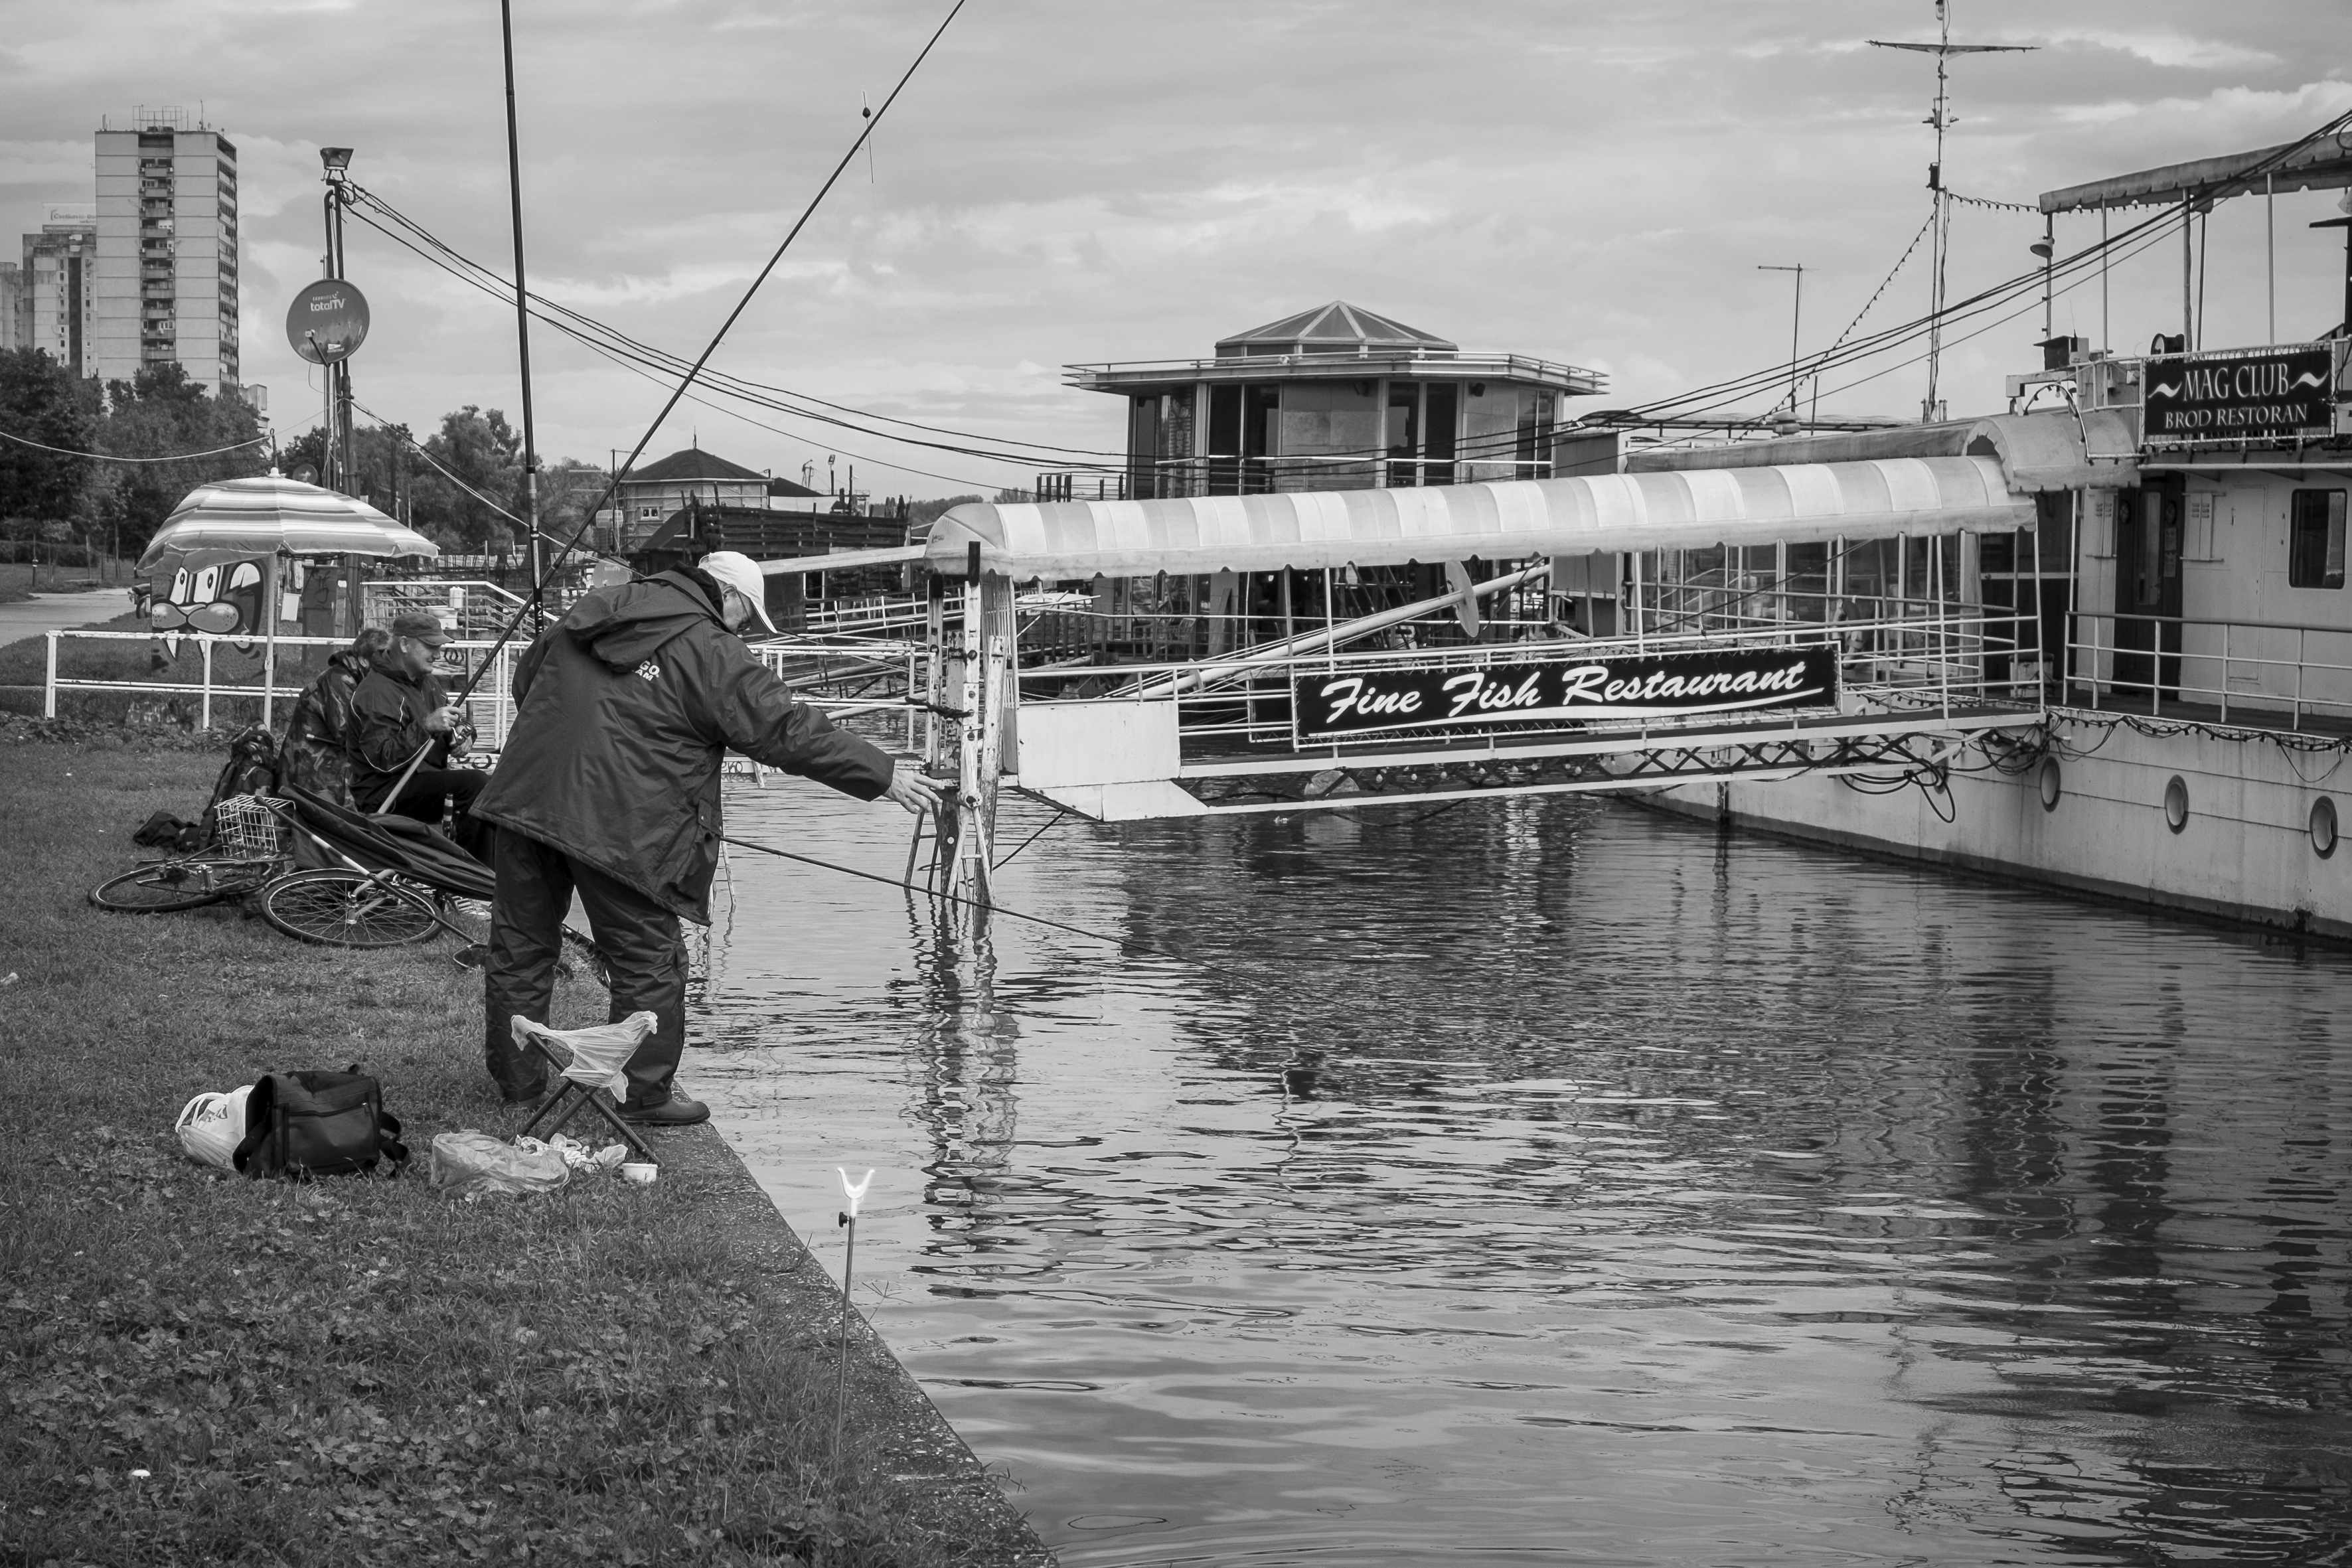
water, black and white, street, urban, travel, fujifilm, monochrome, waterway, bw, blackandwhite, blackwhite, serbia, cool image, noiretblanc, fuji, fujix, fujixe1, belgrade, urban area, monochrome photography